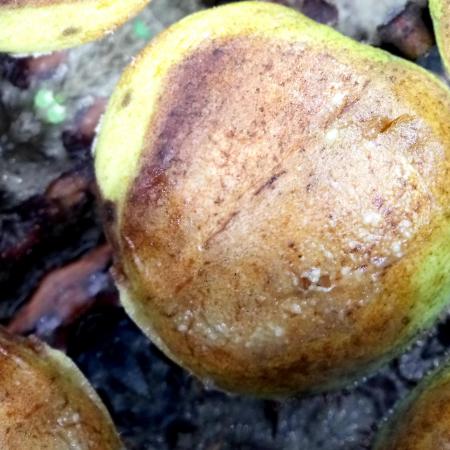
Label: Styler and Root